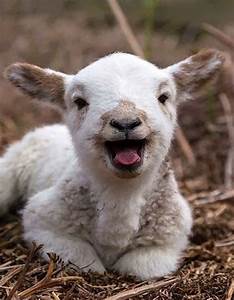
Label: sheep